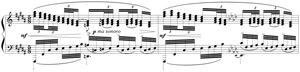
Debussy - Etude ""pour les agréments"", mes.35-36"
Les Études constituent le dernier recueil pour piano de Claude Debussy, comprenant douze pièces composées entre le 5 août et le 29 septembre 1915. Réparties en deux « livres » et dédiées à la mémoire de Frédéric Chopin, elles ont fait l'objet de créations partielles par les pianistes George Copeland, le 21 novembre 1916 à New York, Walter Rummel, le 14 décembre 1916 dans le cadre des concerts au profit de « l'aide affectueuse aux musiciens », à Paris, et Marguerite Long, le 10 novembre 1917 à la Société nationale de musique.